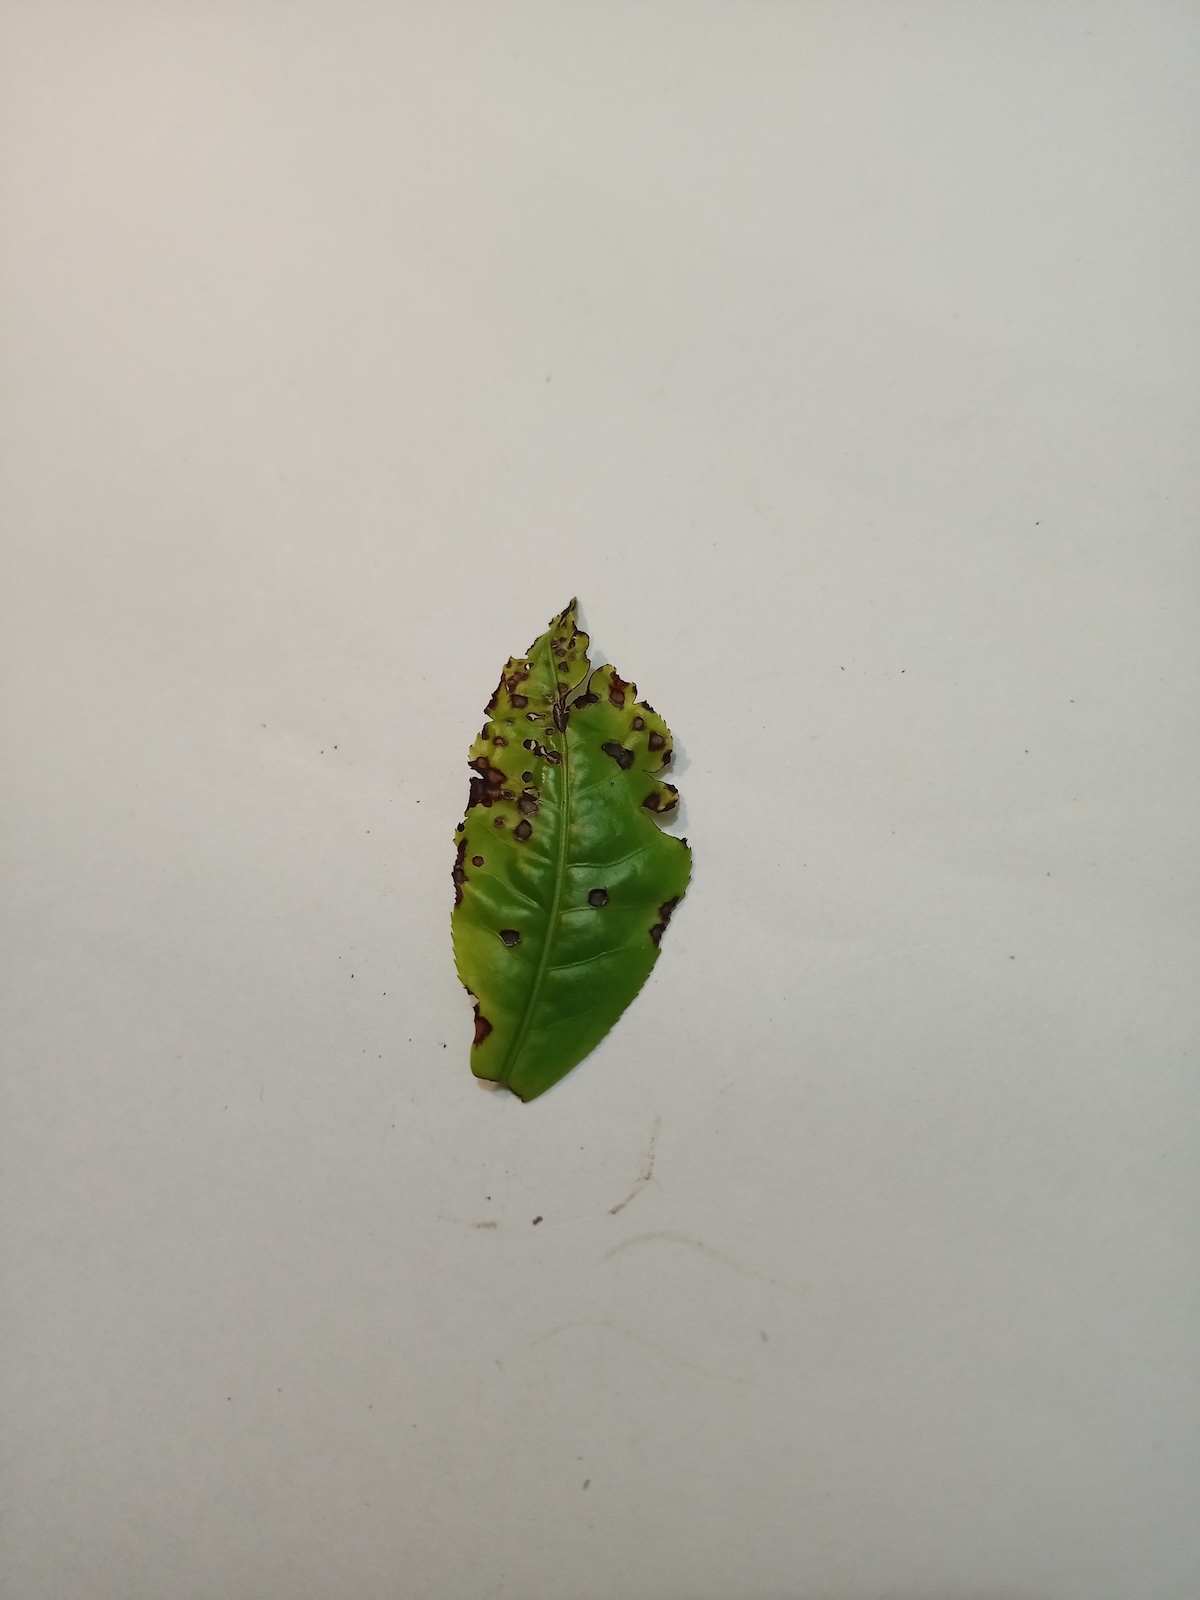
Label: Helopeltis